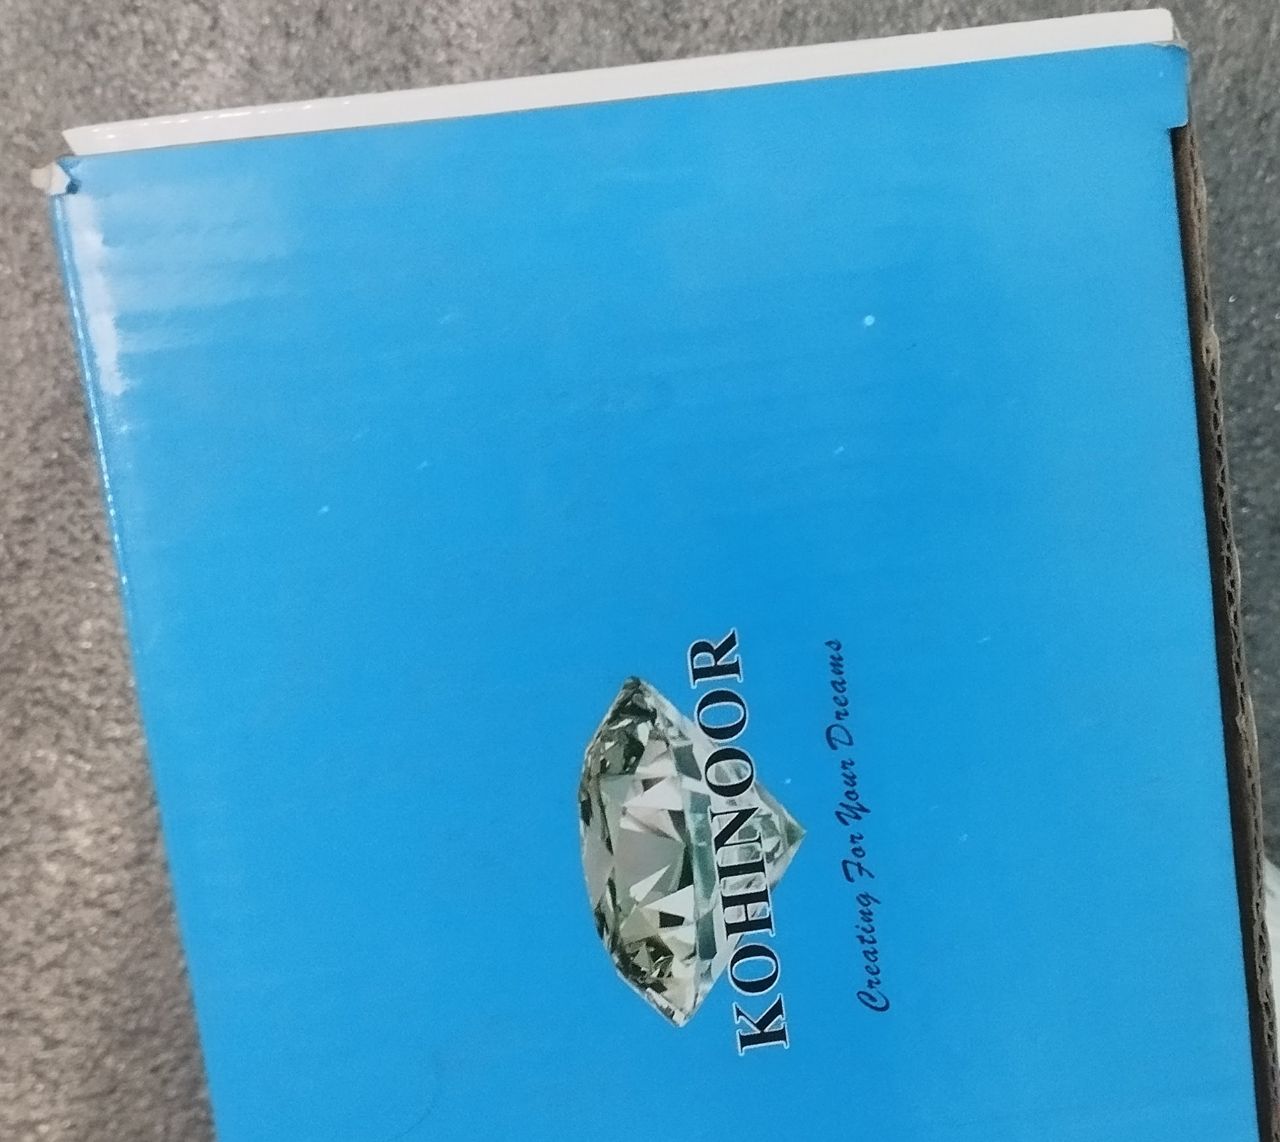
Label: cardboard